Pyrénées-Atlantiques's 3rd constituency

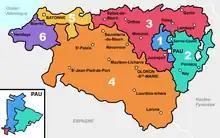
Pyrénées-Atlantiques in France

The 3rd constituency of the Pyrénées-Atlantiques (French: "Troisième circonscription des Pyrénées-Atlantiques") is a French legislative constituency in Pyrénées-Atlantiques "département". Like the other 576 French constituencies, it elects one MP using the two-round system, with a run-off if no candidate receives over 50% of the vote in the first round.